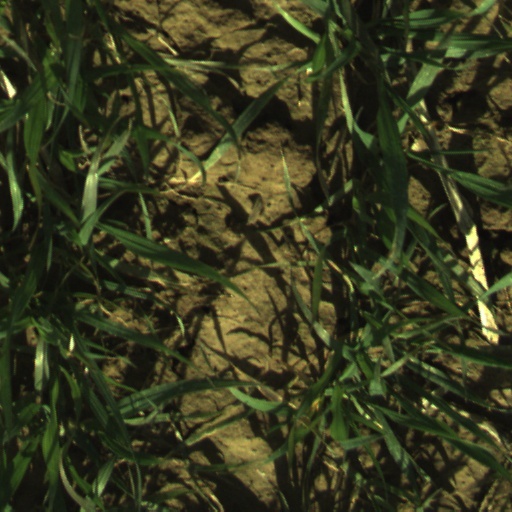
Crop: wheat